List of craters on Mars: A–G

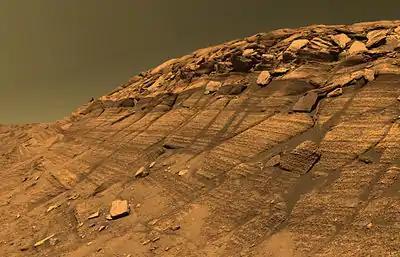
"Opportunity" rover images Burns Cliff inside Endurance impact crater in 2004.

This is a partial list of craters on Mars. There are hundreds of thousands of impact craters on Mars, but only some of them have names. This list here only contains named Martian craters starting with the letter A – G "(see also lists for and )".